Word of Life (mural)

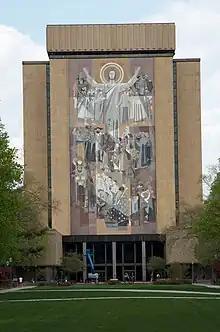
The library's exterior in 2011

The idea of a mural on the facade had been conceived early, in part for the need to decorate the large structure which otherwise would have seemed dull and resembled a large grain silo. Hesburgh was also inspired by the mosaic murals of the Central Library at the National Autonomous University of Mexico in Mexico City, which he had visited in April 1955. One of the Central Library's murals explored the "necessity of secularization in the pursuit of academic freedom." In response, Hesburgh hoped to provide a Catholic counterpoint, that faith and reason could go together.